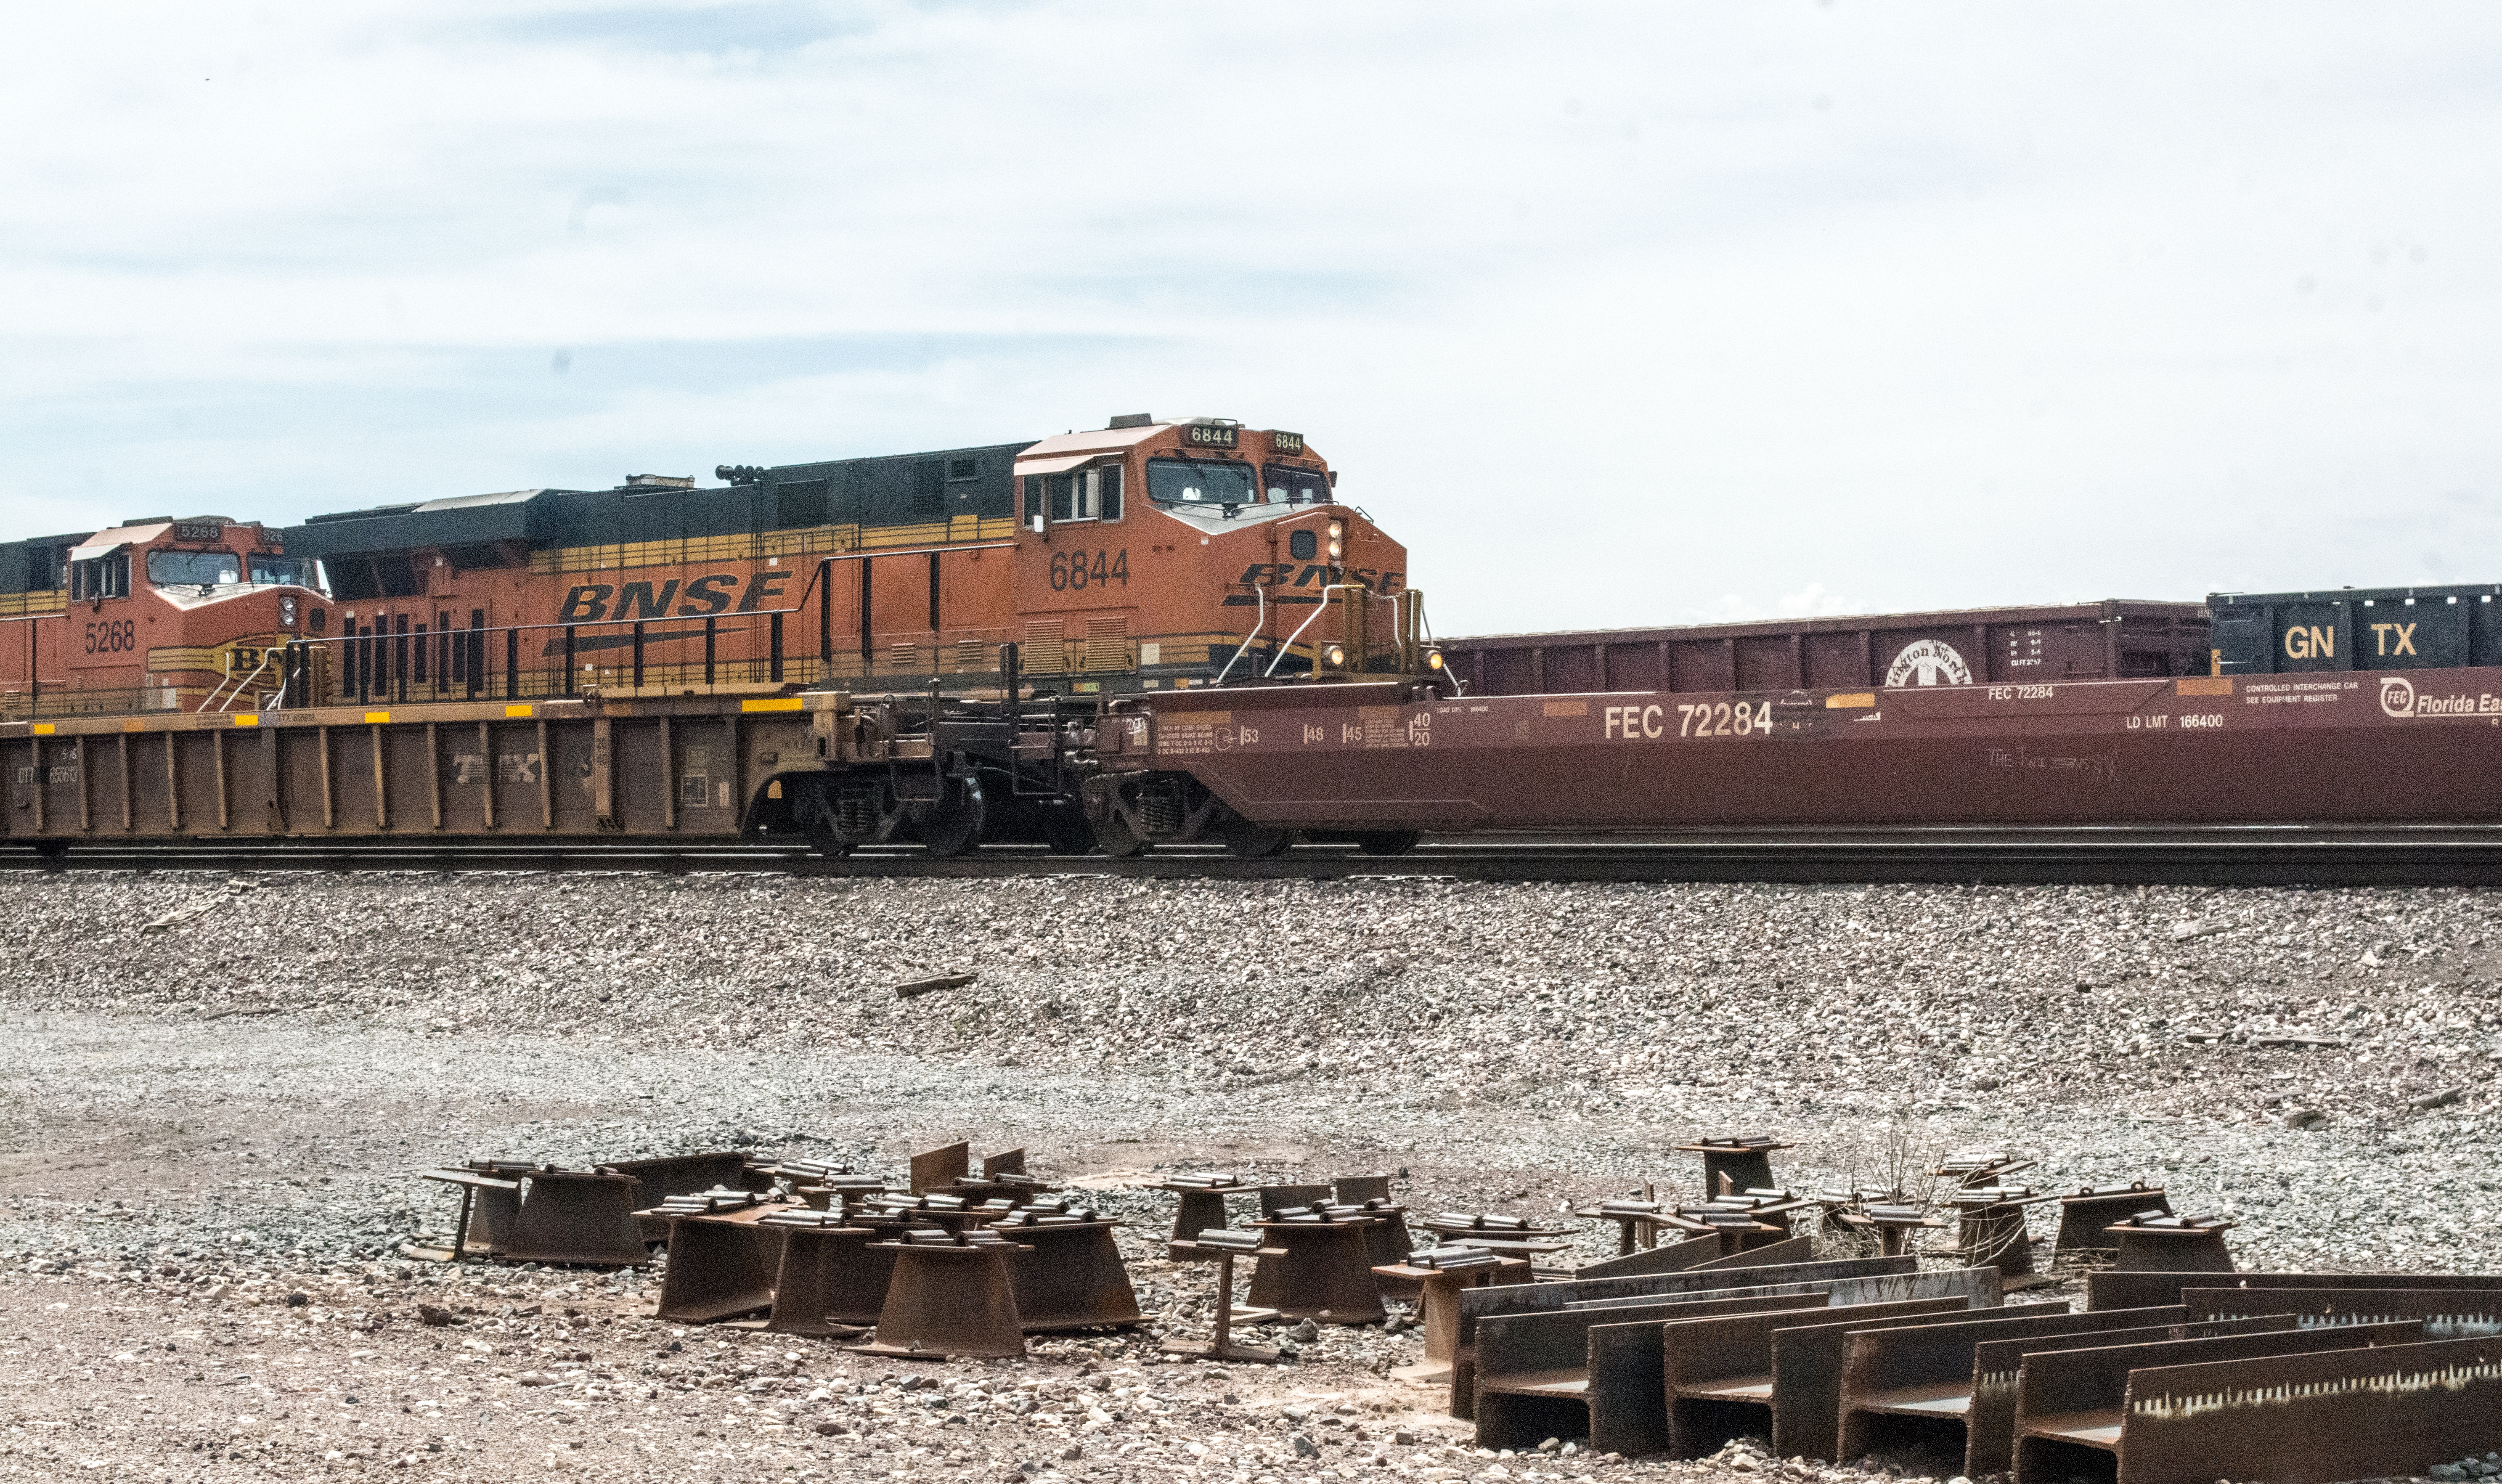
track, train, transport, vehicle, locomotive, cargo, passenger, rail transport, freight car, rolling stock, railroad car, passenger car